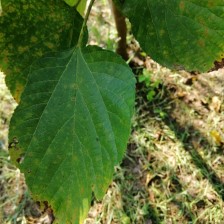
Variety: WhiteKing